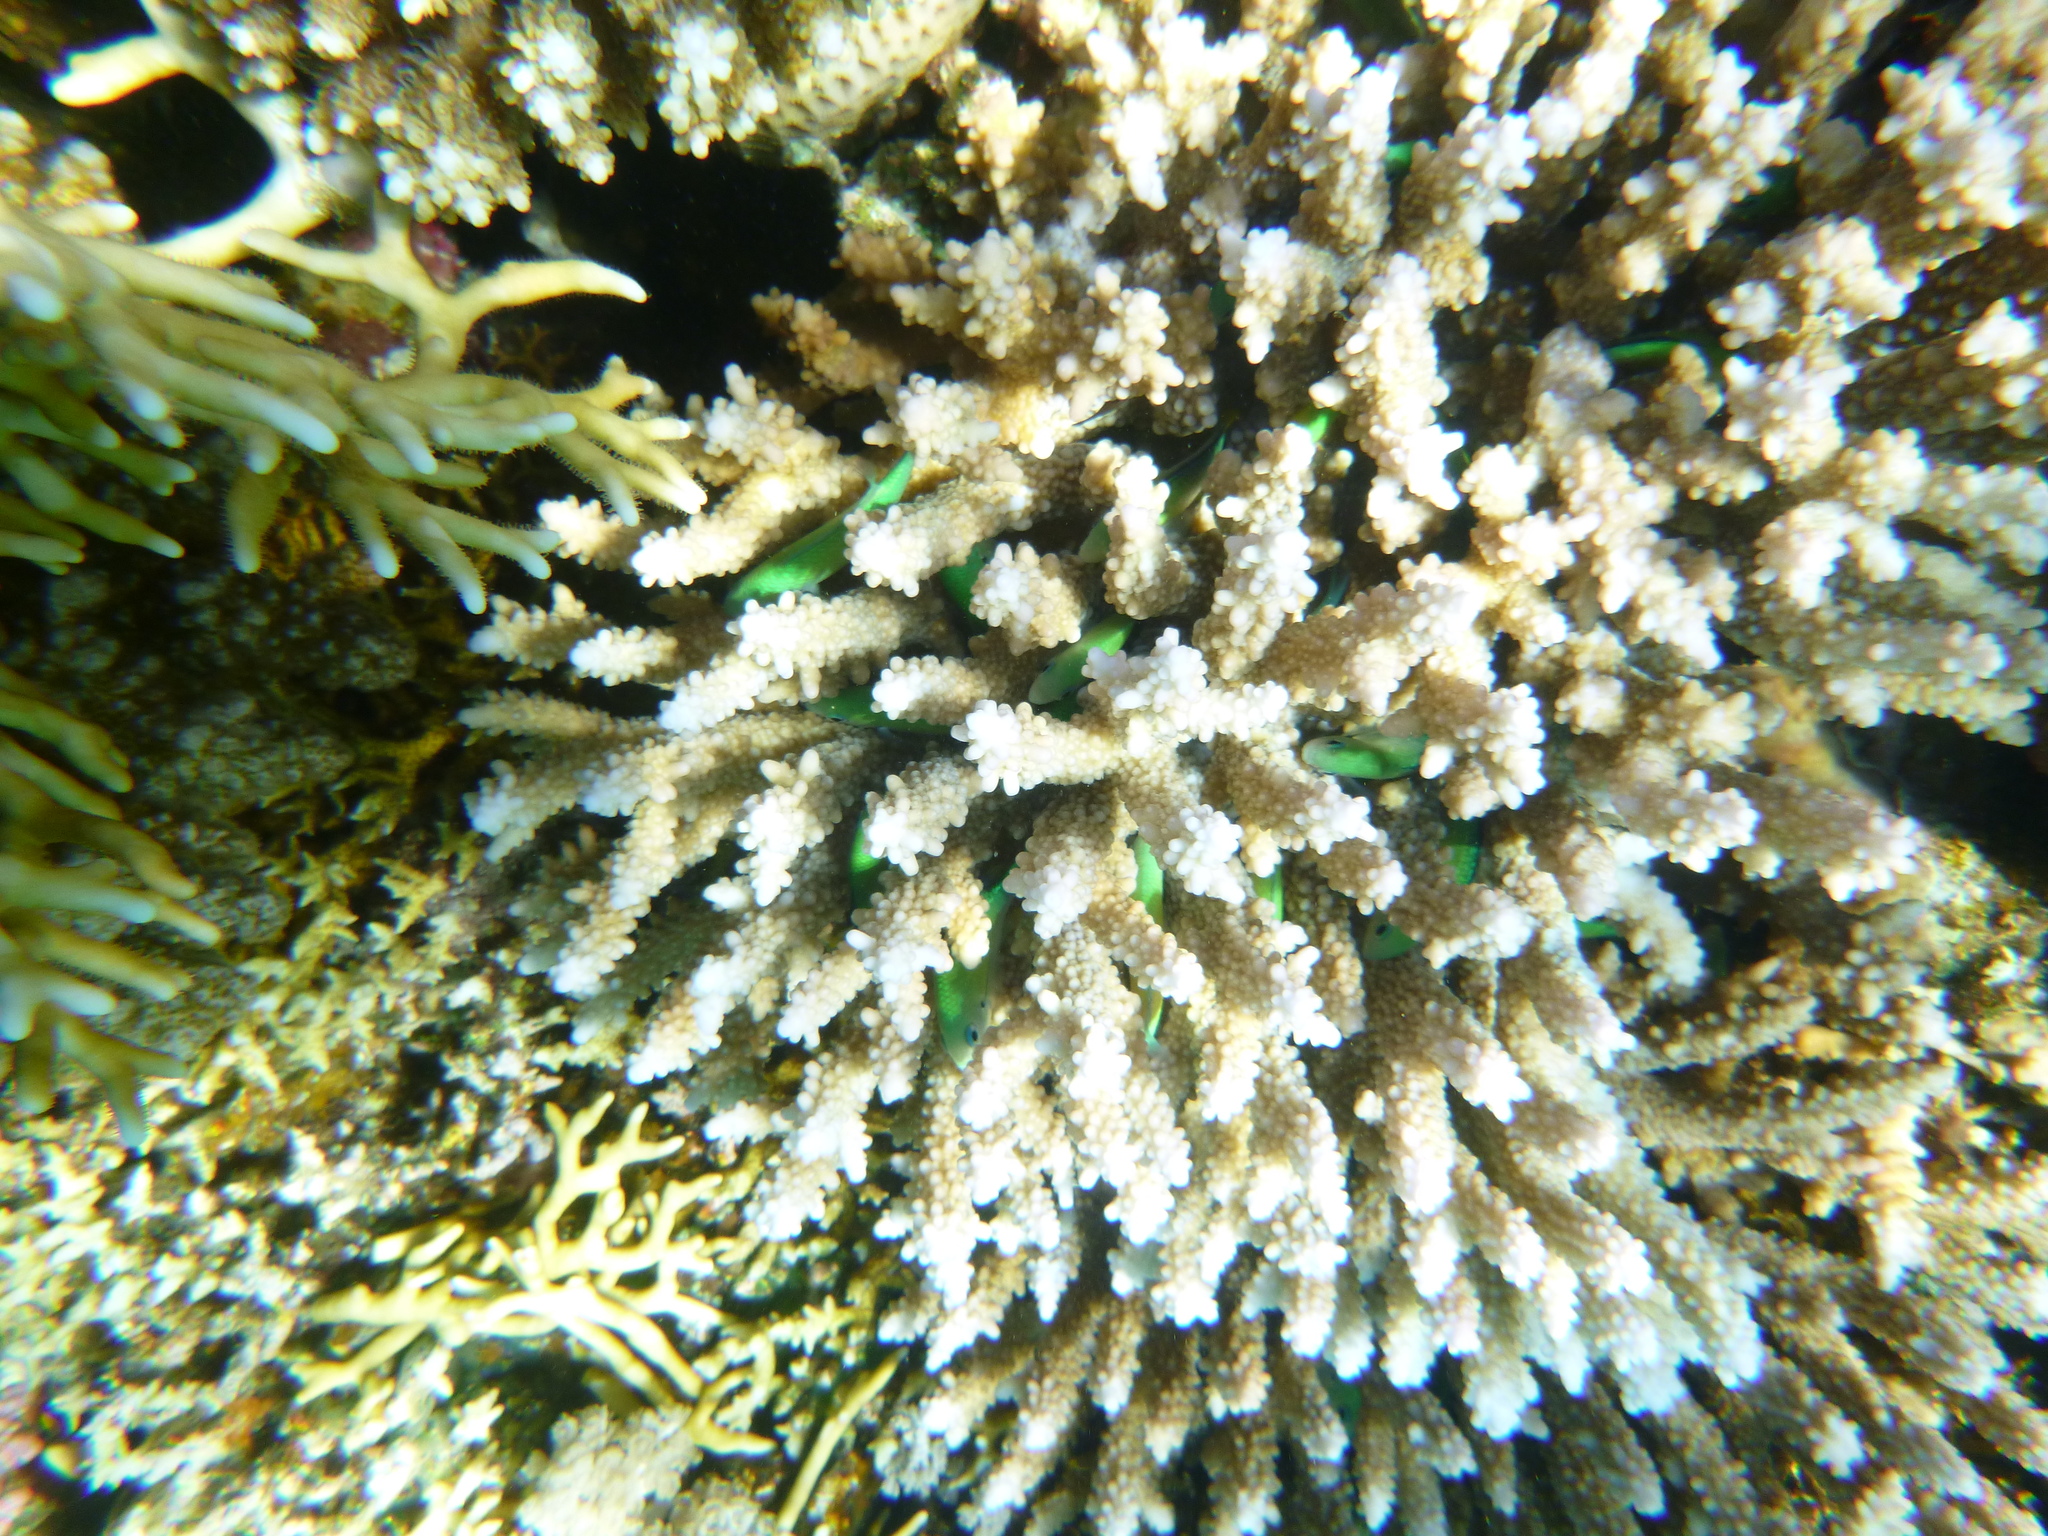
Chromis viridis (Blue-green Chromis)